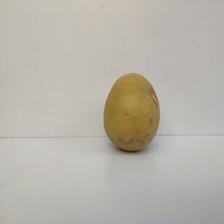
Size: Large